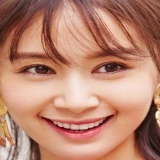
diễn viên Vương Tử Văn